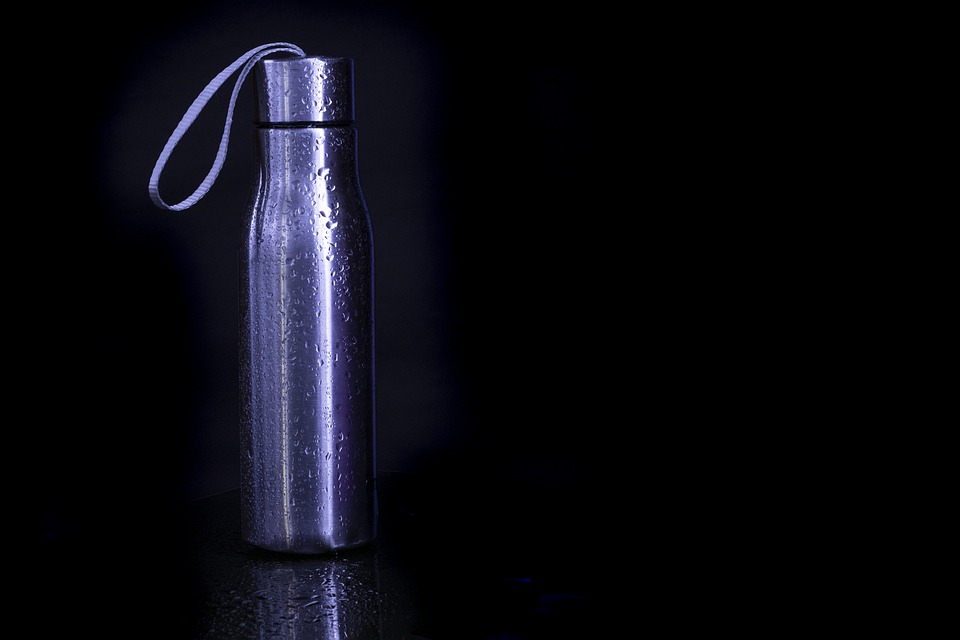
Label: plastic